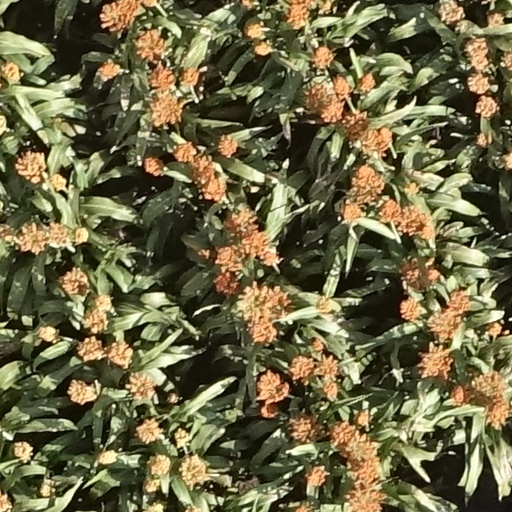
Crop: sorghum